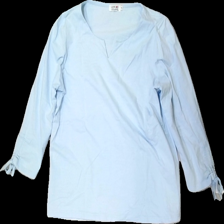
View: front
Type: Top
Category: Ladies
Brand: Not in the list
Brand text on label: Long island
Colors: Blue
Material: 100% Cotton
Cut: Regular
Size: XL
Season: All
Price range: 50-100
Recommended usage: Reuse
Description: Blue longsleeve top